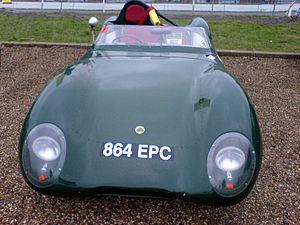
La Lotus Eleven est une voiture de piste conçue par le constructeur britannique Lotus pour les épreuves d'endurance et de sprint en petites cylindrées.